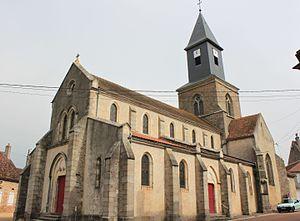
Rouvray, Côte-d'Or, Bourgogne, France
Rouvray est une commune française située dans le département de la Côte-d'Or en région Bourgogne-Franche-Comté.